Vauclair Castle

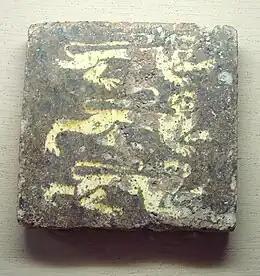
Vauclerc castle tile, with the three lions of the Royal arms of England, 13th-14th century.

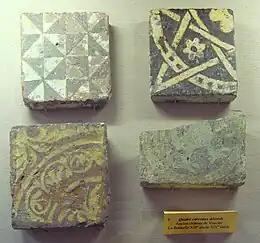
Vauclerc castle tiles, 13th-14th century.

It was incorporated in the fortifications of the city built by William X of Aquitaine, father of Queen Eleanor of Aquitaine, in 1130.